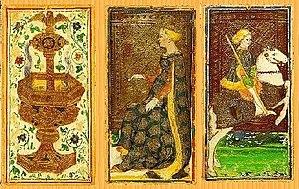
Le tarot est un jeu de cartes à jouer utilisé à partir du milieu du XVᵉ siècle dans diverses parties de l'Europe comme le jeu italien tarocchini, le tarot français et le Königrufen autrichien, dont beaucoup sont encore joués aujourd'hui. À la fin du XVIIIᵉ siècle, certains jeux de tarot ont commencé à être utilisés pour faire de la divination via la lecture de cartes de tarot et de cartomancie conduisant à des jeux personnalisés développés à des fins occultes.
Bonifacio Bembo né à Brescia est un peintre italien et un enlumineur du XVᵉ siècle qui a été actif entre 1447 et 1477.